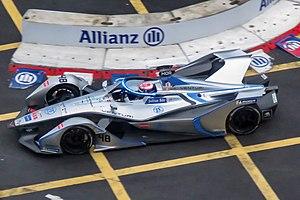
Edoardo Mortara, né le 12 janvier 1987 à Genève, est un pilote automobile italo-suisse, courant sous licence suisse depuis 2016. Il courait avant 2016 sous licence italienne et possédait la nationalité française jusqu'en 2013.